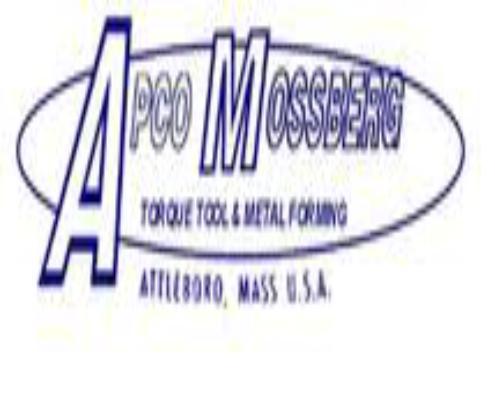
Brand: APCO
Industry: Others